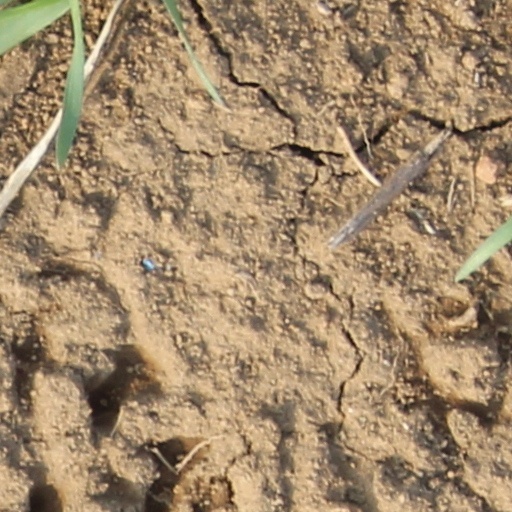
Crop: wheat